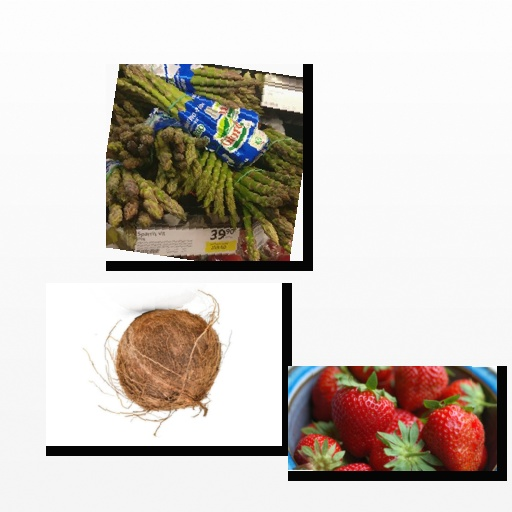
Food items: strawberry, coconut, asparagus